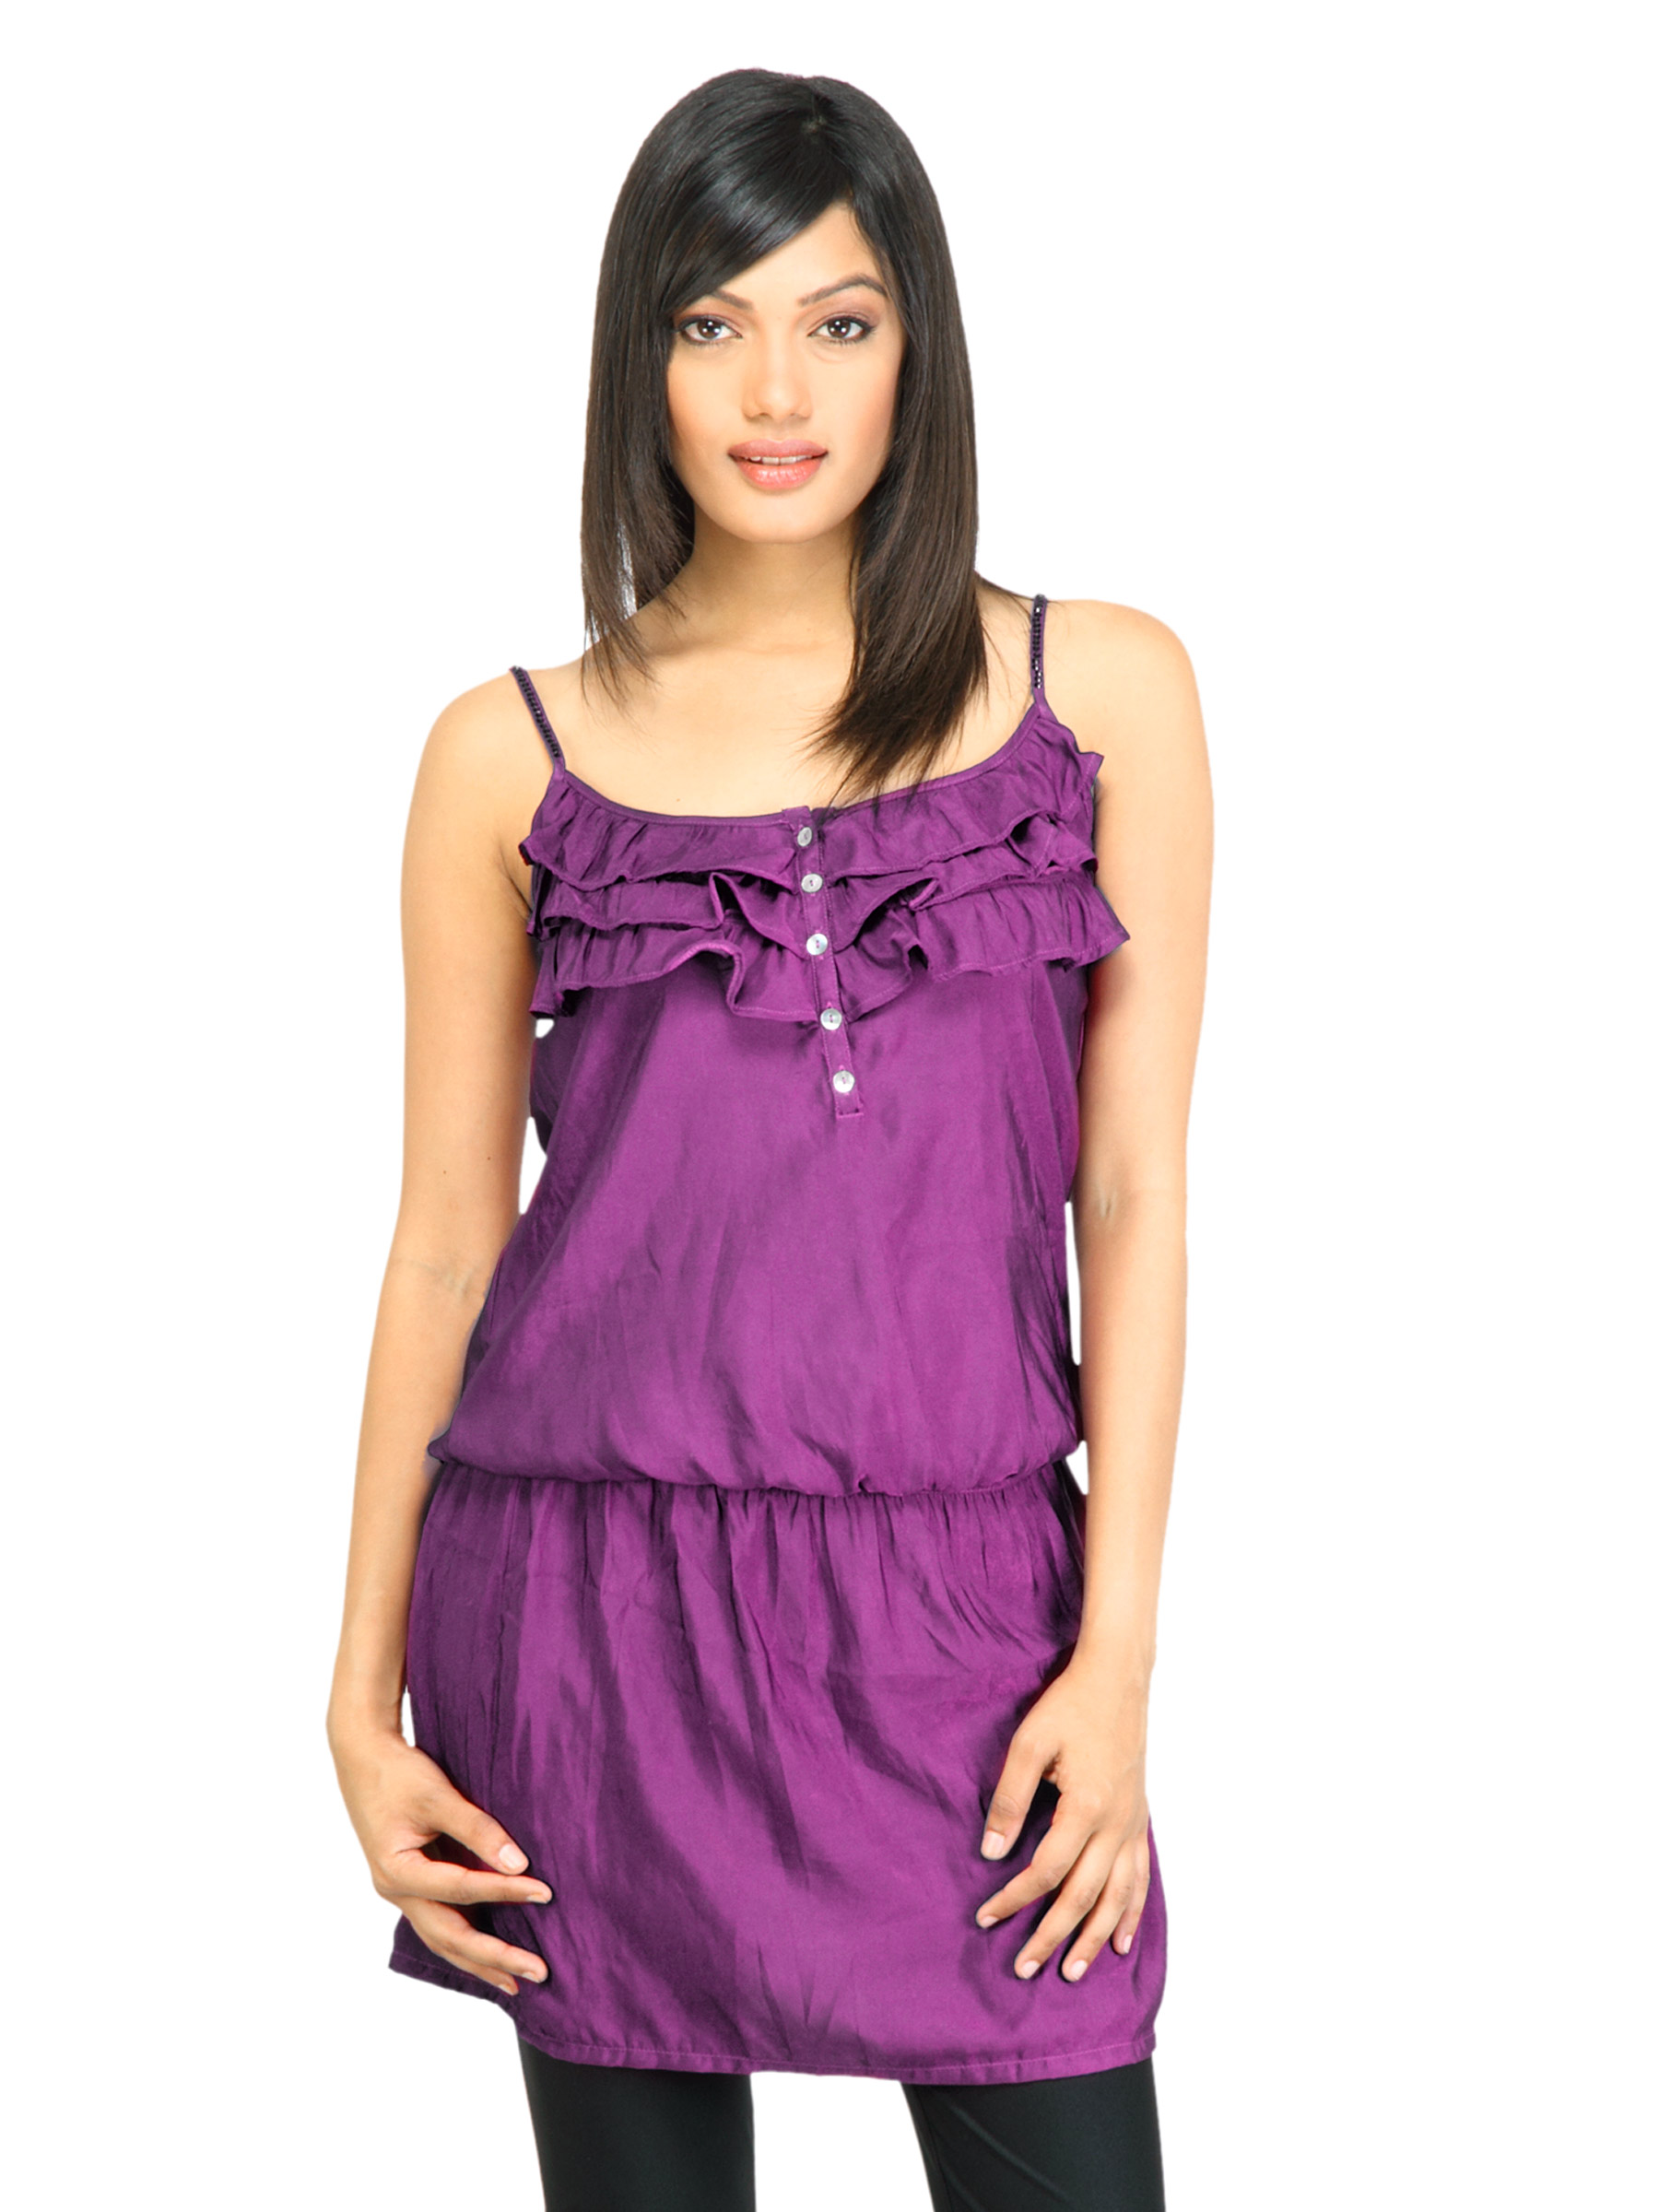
Arrow Woman Eleana Purple Top
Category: Apparel / Topwear / Tops
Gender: Women
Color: Purple
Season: Fall 2011
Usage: Casual